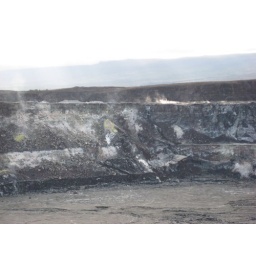
The yellow material exposed on the edges of the Caldera is sulfur and the white the exposed sulfides in rock.